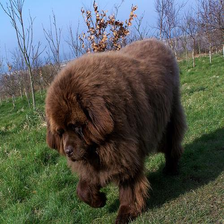
Species: dog
Breed: newfoundland